José Ruiz Baos

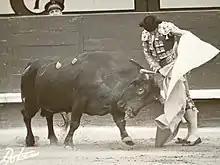
Calatraveño bullfighting.

José Ruiz Baos "Calatraveño" (5 November 1946 – 25 January 2022) was a Spanish bullfighter. He died on 25 January 2022, at the age of 75.